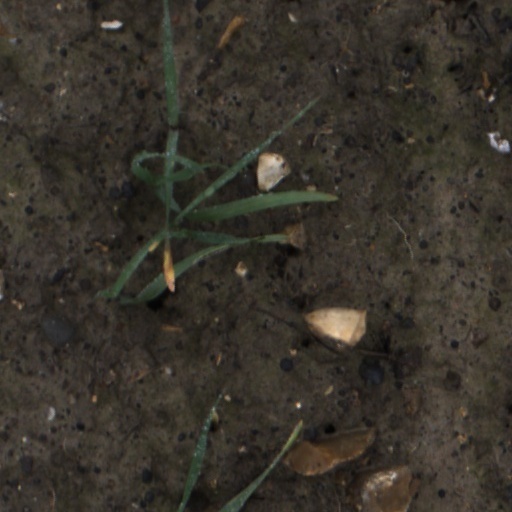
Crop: wheat